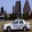
Label: automobile